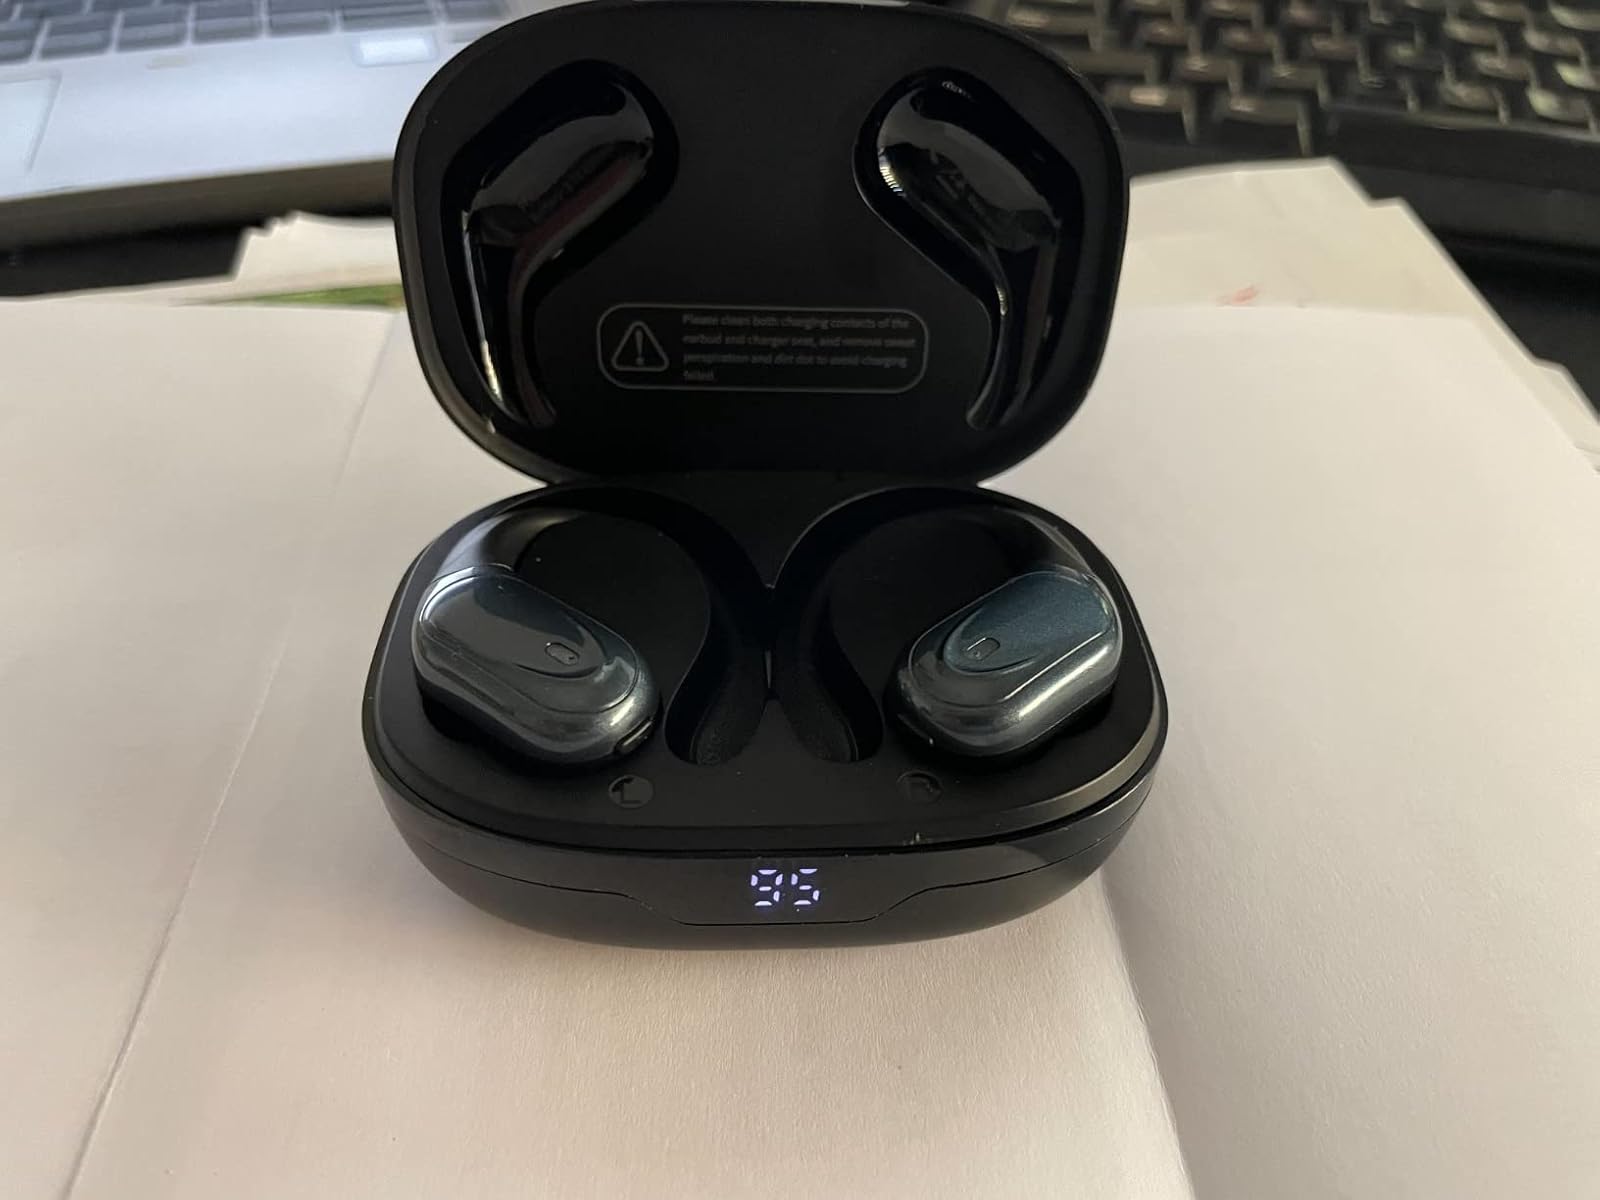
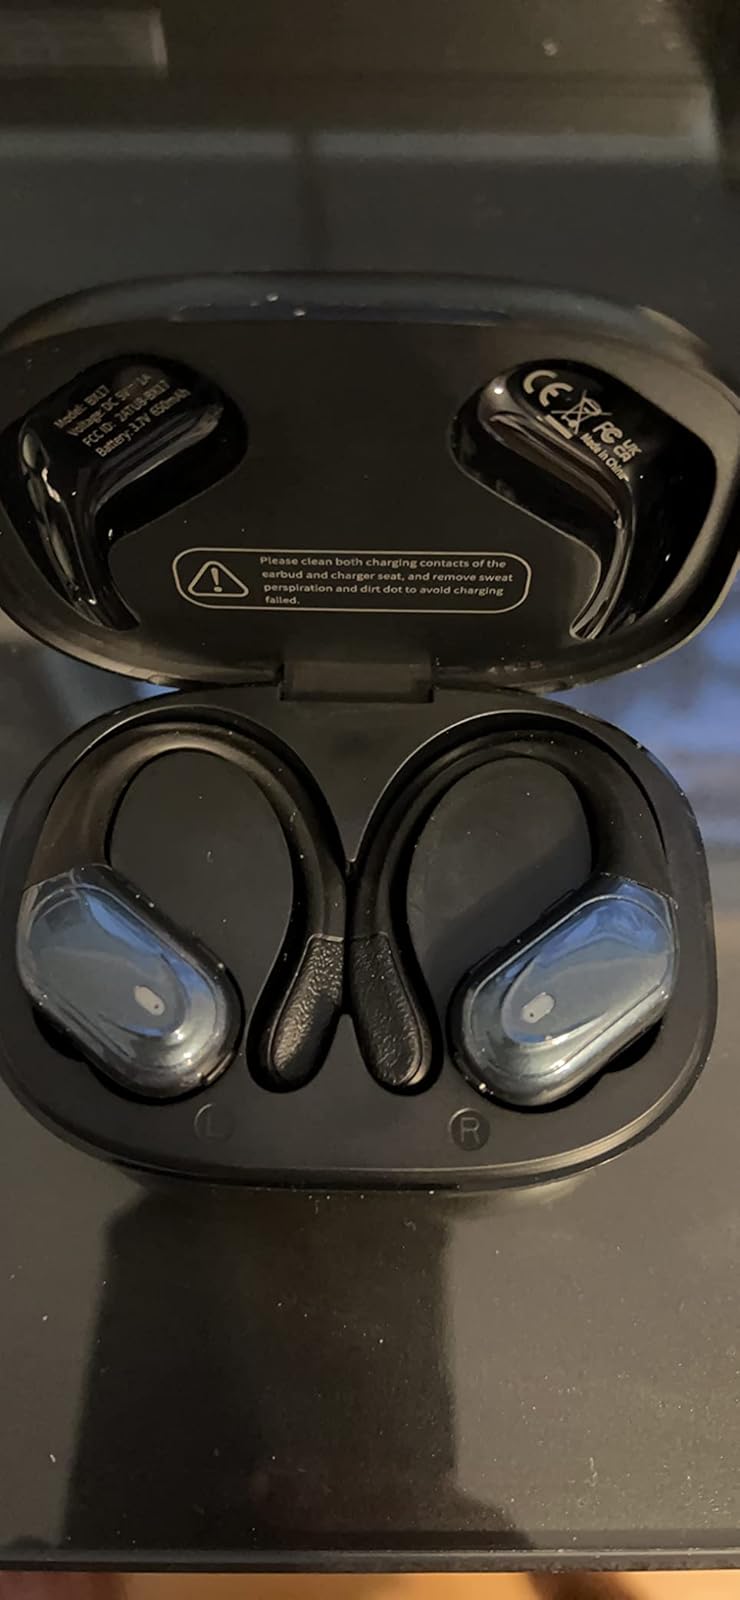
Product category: earbuds
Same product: yes